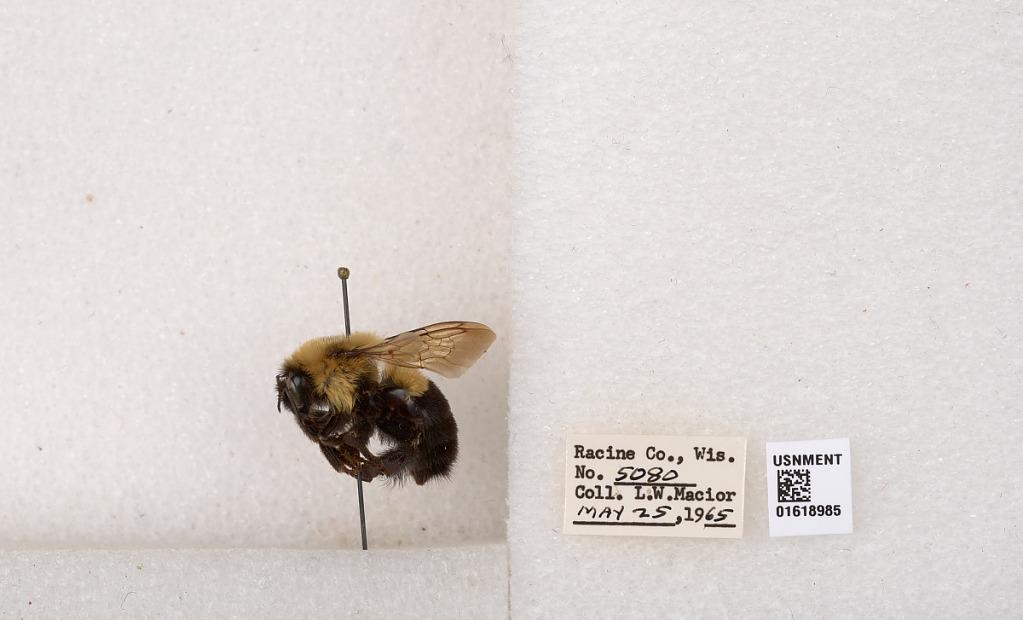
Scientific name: Bombus impatiens Cresson
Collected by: L. Macior
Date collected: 1965-5-25
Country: United States
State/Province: Wisconsin
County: Racine
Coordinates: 42.7299, -87.8123